Baekje

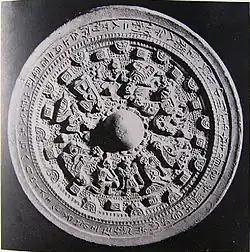
Suda Hachiman Shrine Mirror looks like mirrors of Baekje.

Some members of the Baekje nobility and royalty emigrated to Japan even before the kingdom was overthrown. In response to Baekje's request, Japan in 663 sent the general Abe no Hirafu with 20,000 troops and 1,000 ships to revive Baekje with Buyeo Pung (known in Japanese as Hōshō), a son of Uija of Baekje who had been an emissary to Japan. Around August 661, 10,000 soldiers and 170 ships, led by Abe no Hirafu, arrived. Additional Japanese reinforcement, including 27,000 soldiers led by Kamitsukeno no Kimi Wakako (上毛野君稚子) and 10,000 soldiers led by Iohara no Kimi (廬原君) also arrived at Baekje in 662.